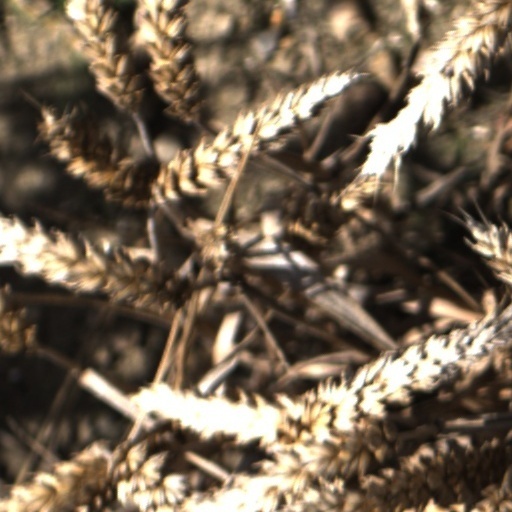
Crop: wheat